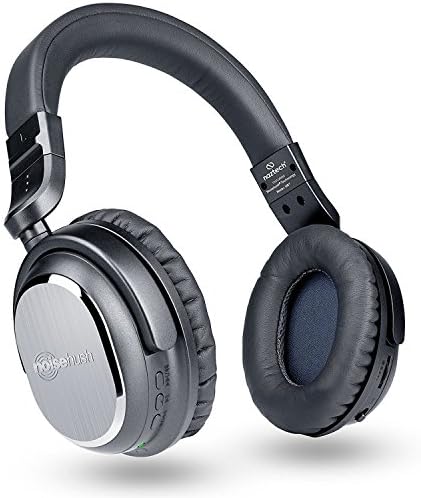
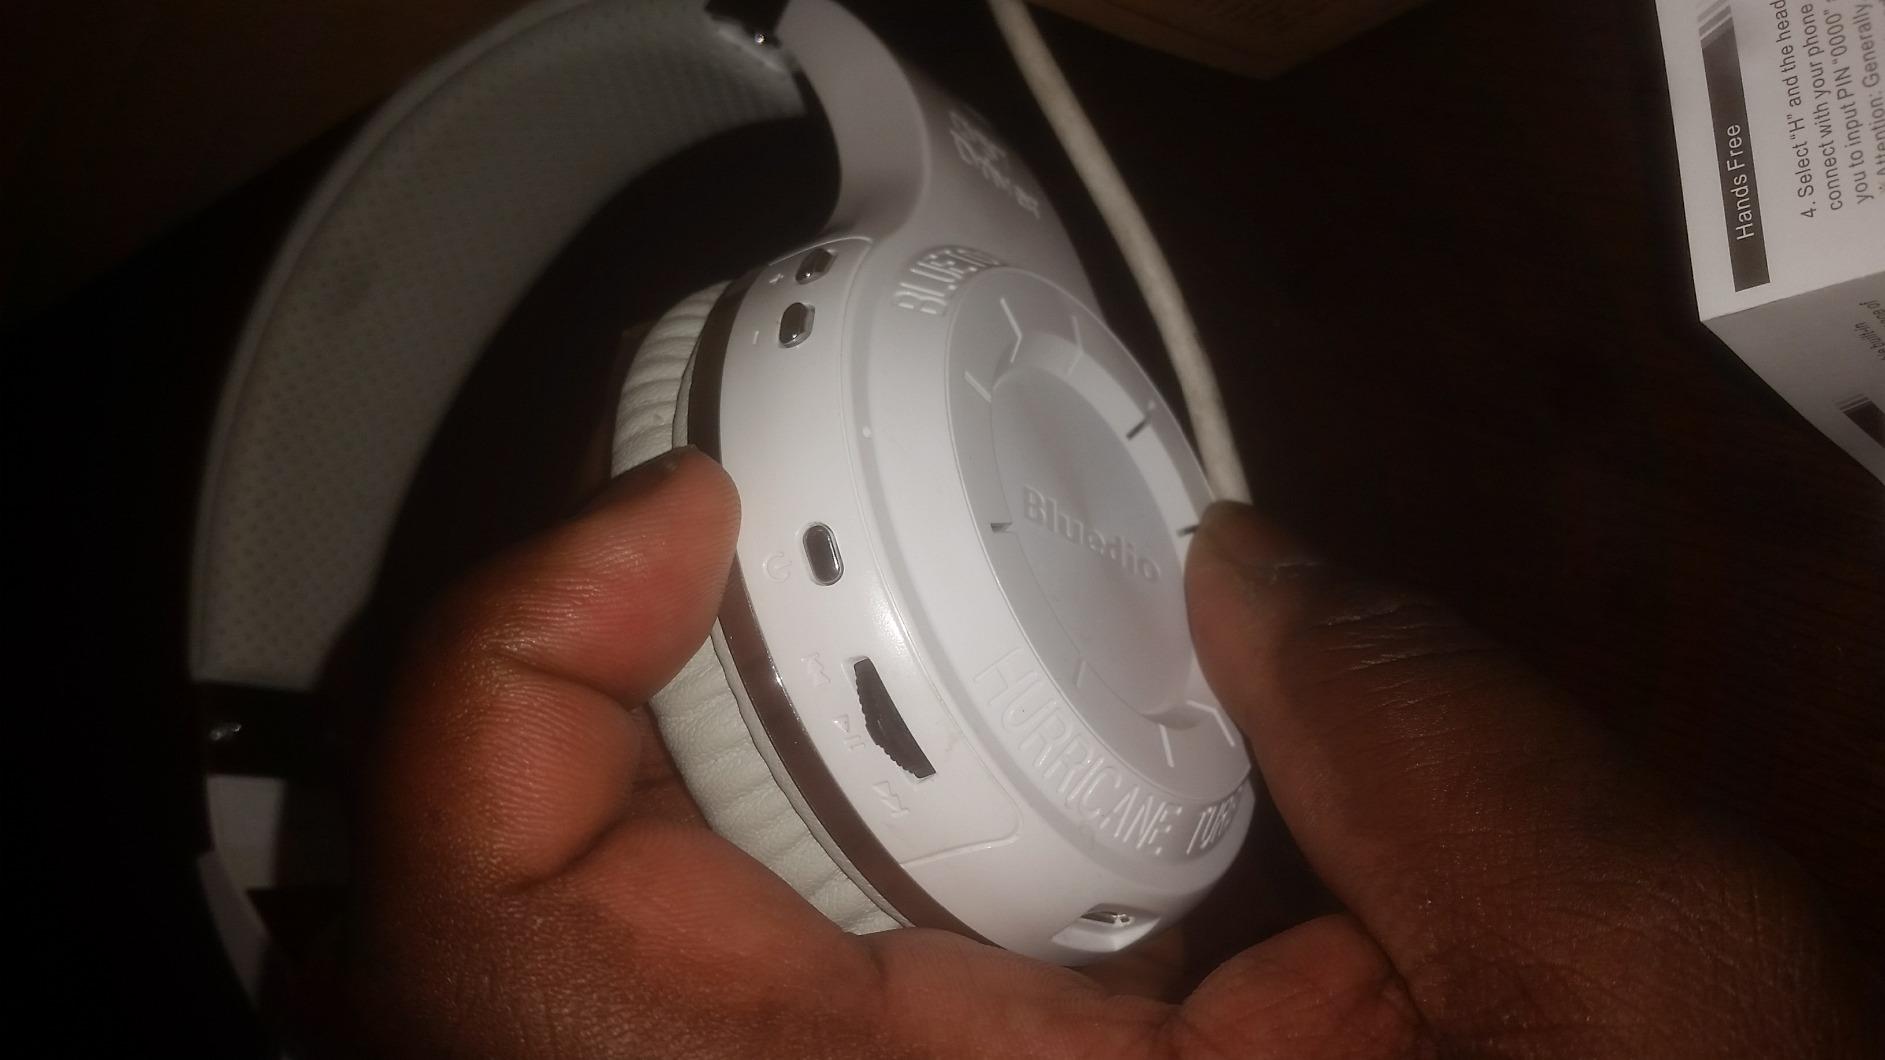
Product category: headphones
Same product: no